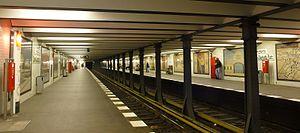
Sophie-Charlotte-Platz est une station du métro en zone A de Berlin, située sous Kaiserdamm dans le quartier de Berlin-Charlottenburg.